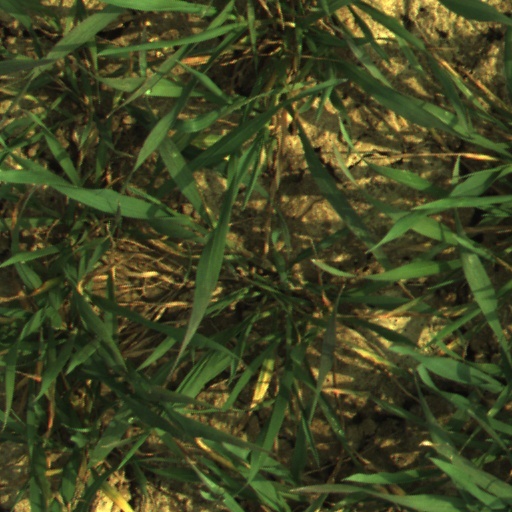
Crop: wheat